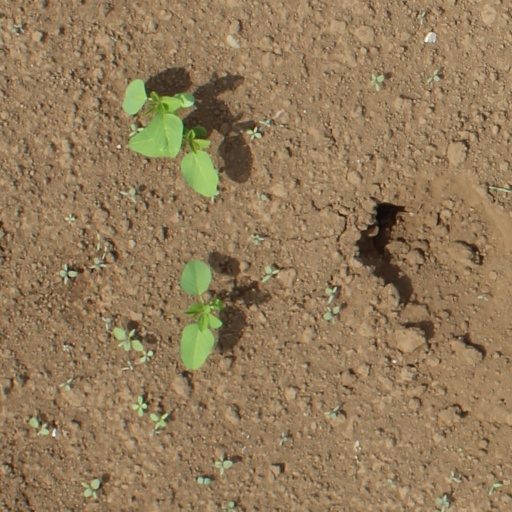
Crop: soybean